The Hidden Assassins

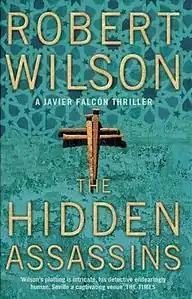

The Hidden Assassins is a 2006 novel by Robert Wilson, the third in his acclaimed Javier Falcón series, set in Seville.